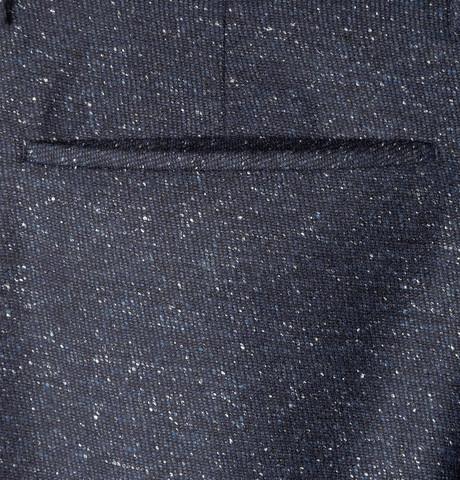
Texture: flecked